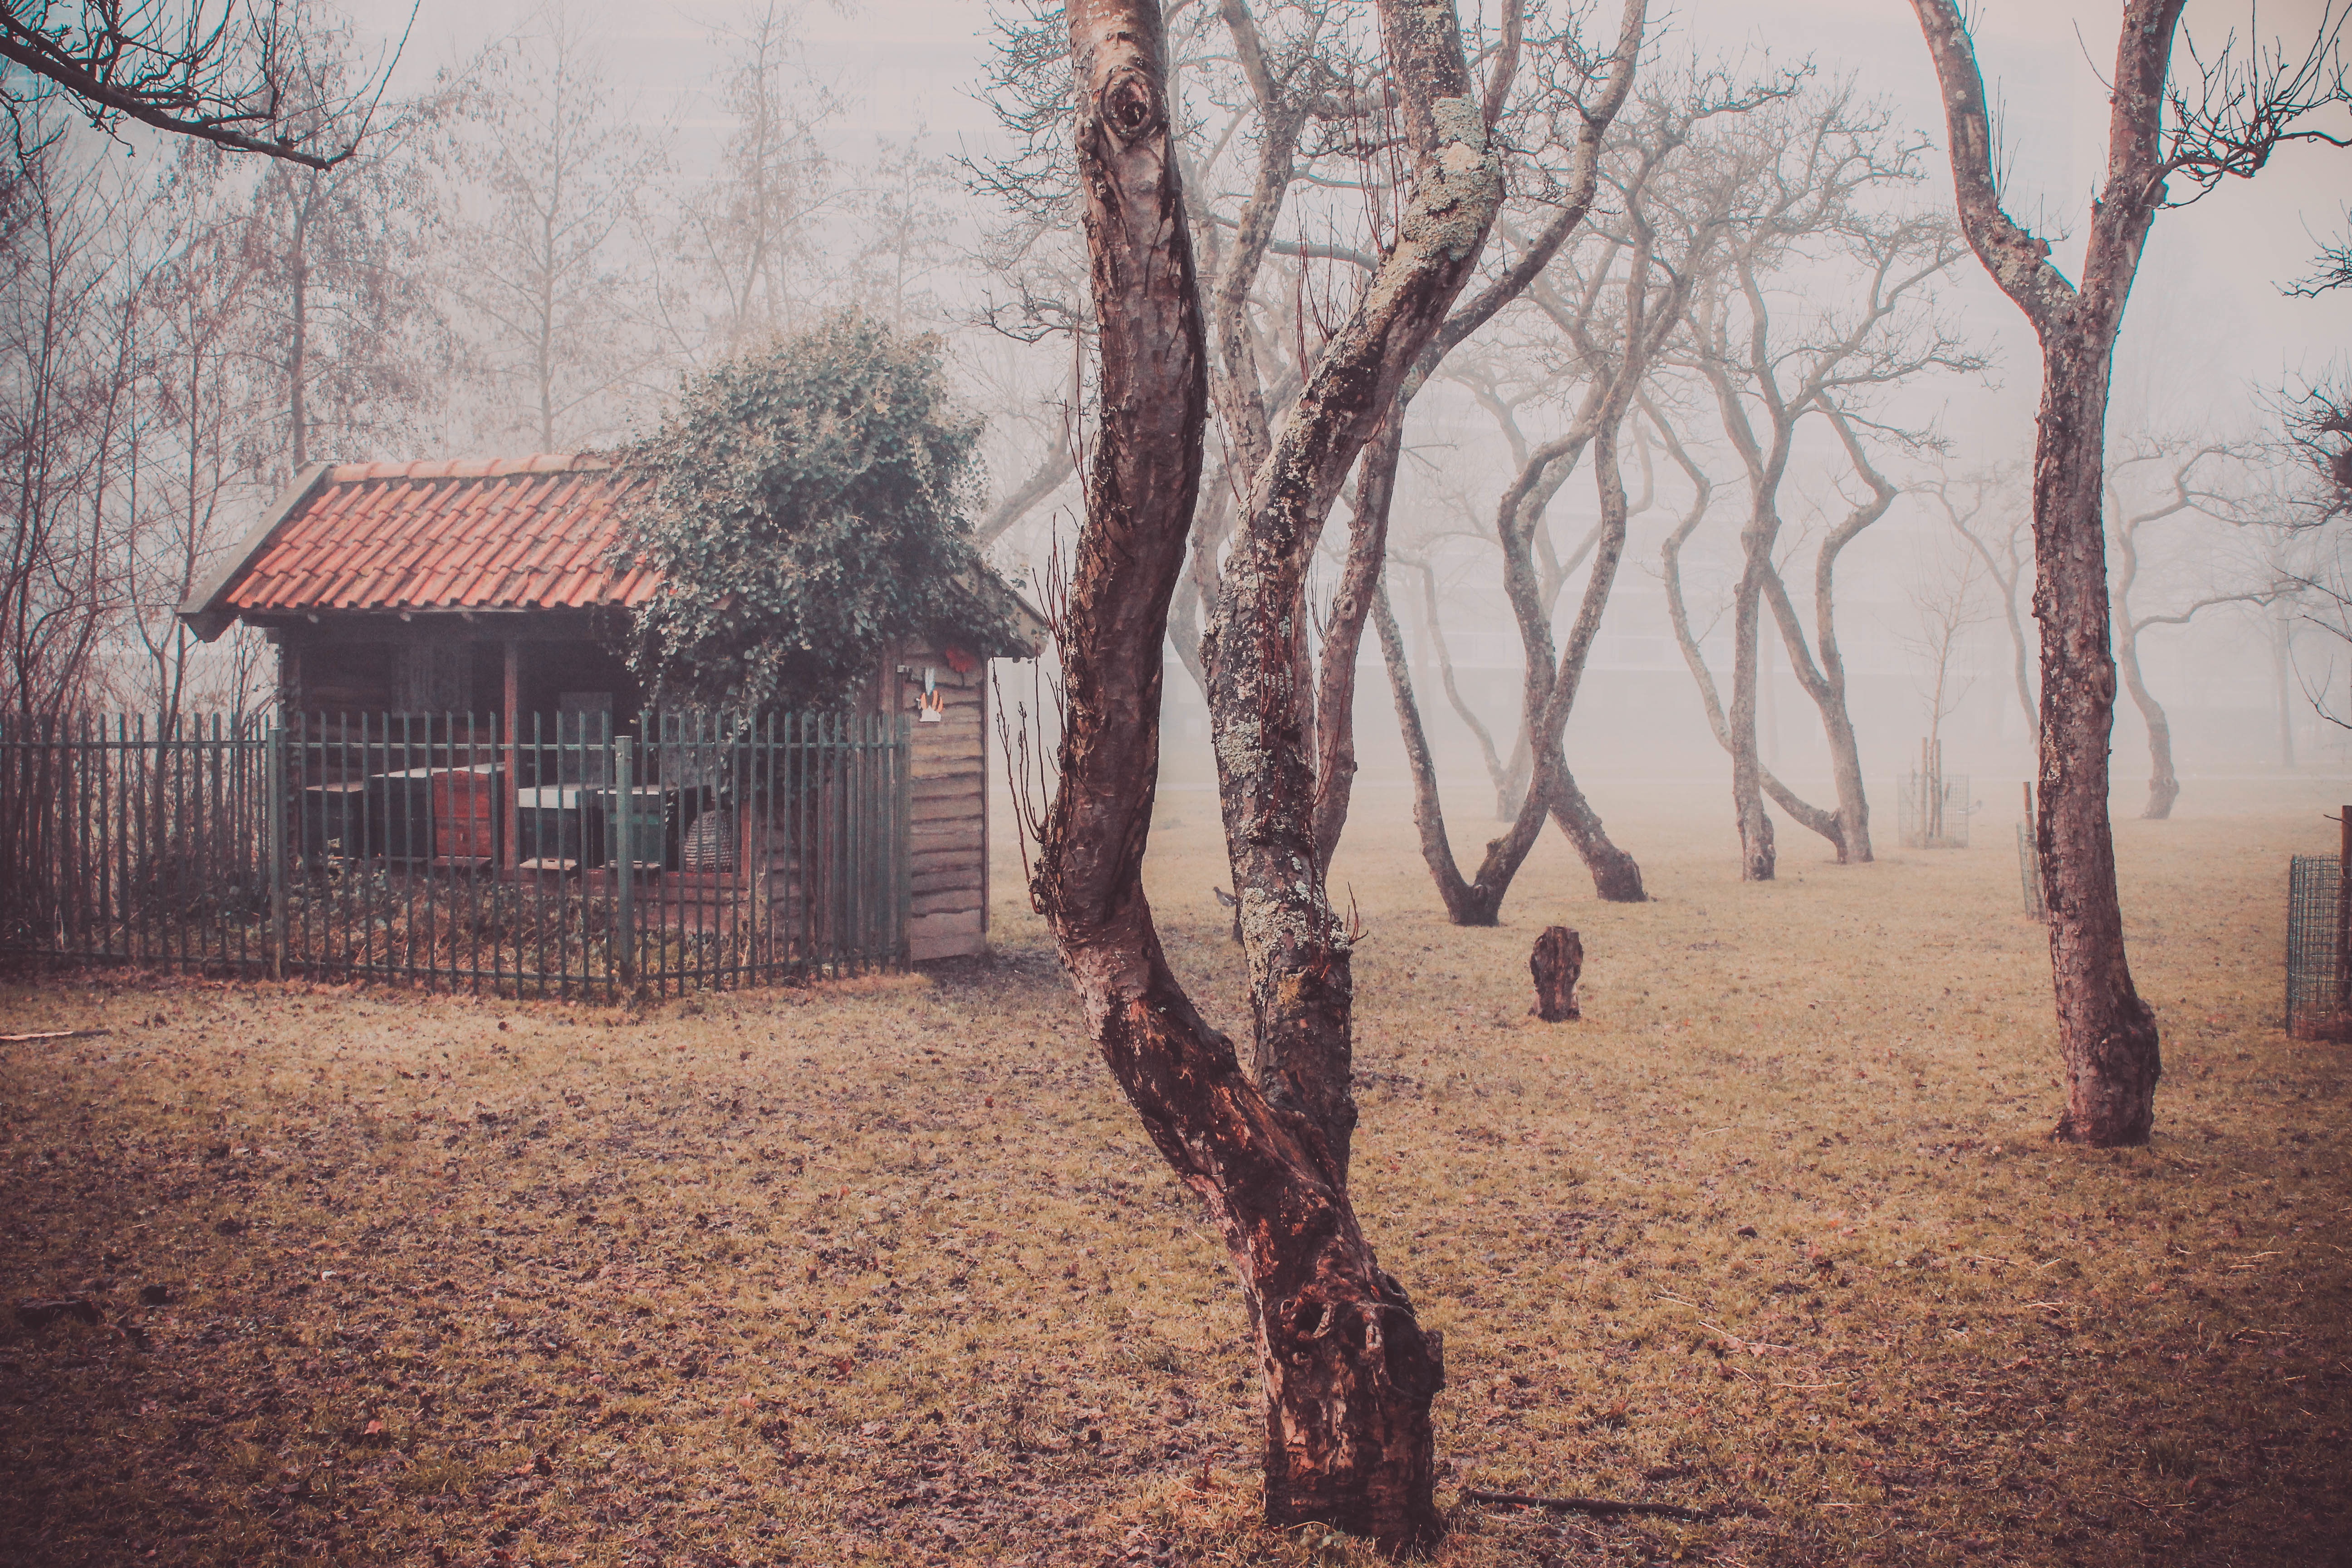
tree, forest, branch, winter, plant, morning, leaf, autumn, weather, soil, season, woodland, rural area, natural environment, atmospheric phenomenon, woody plant